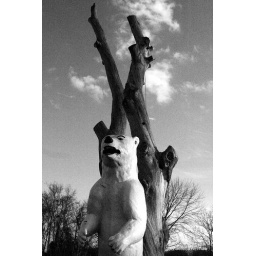
Well, a fake bear in a closed mini-golf course. I had to squeeze through a fence to get to the bear.